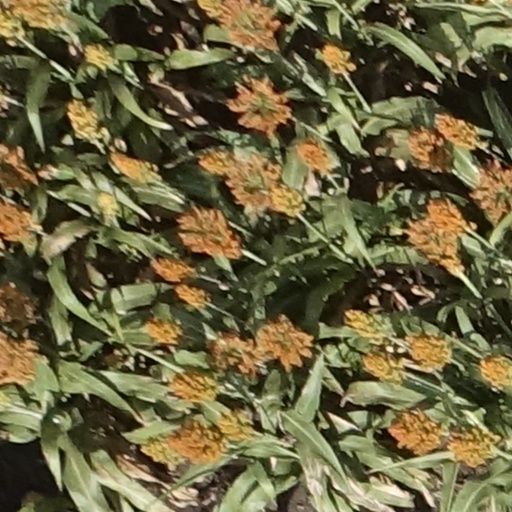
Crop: sorghum